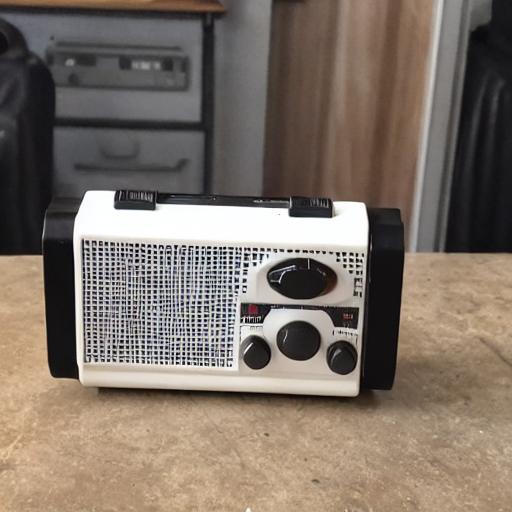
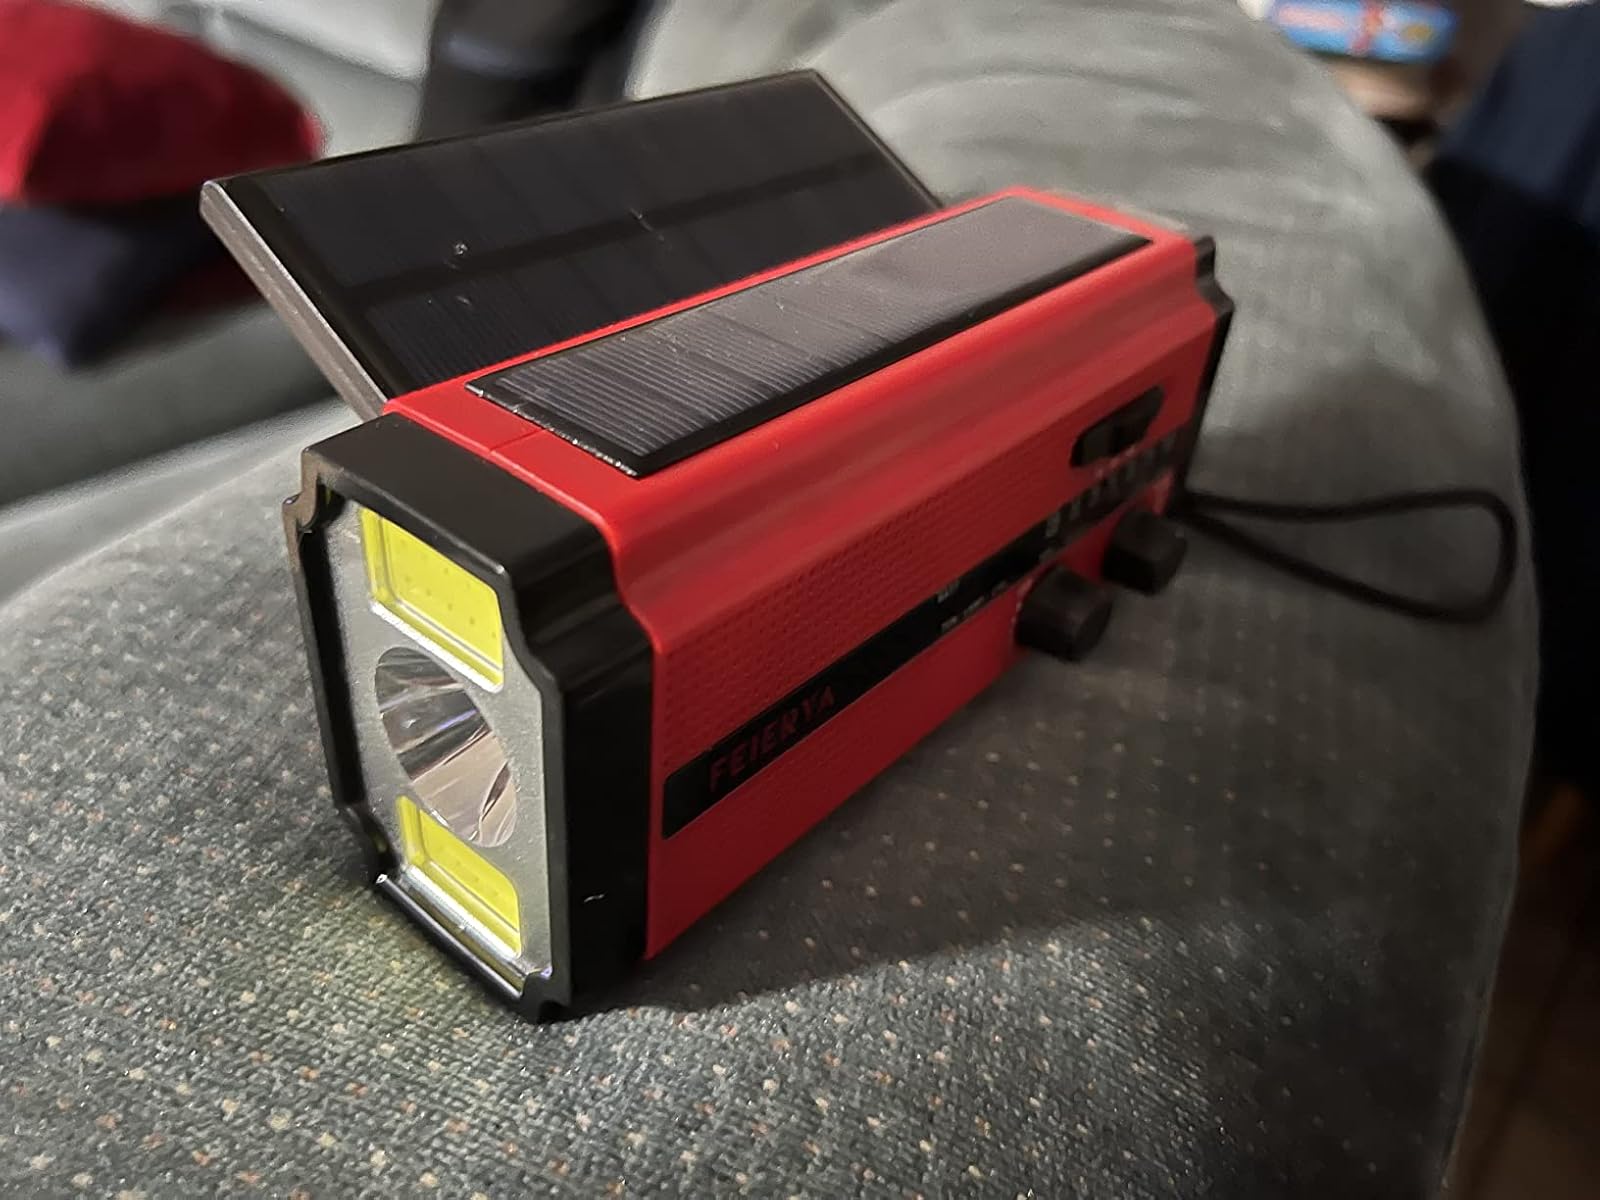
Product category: radio
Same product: no